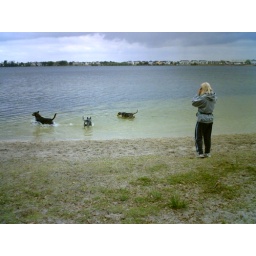
3 dogs in lake